Kareena Lee

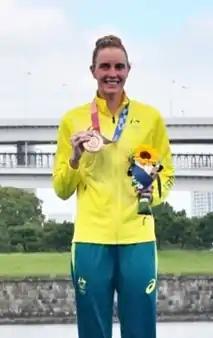
Lee in 2021

Kareena Lee (born 16 December 1993) is an Australian swimmer, specialising in open water events. She competed in the women's 10 km event at the 2019 World Aquatics Championships and she finished in 7th place. In April 2021, she qualified to represent Australia at the 2020 Summer Olympics where she claimed bronze in the 10km event after occupying 3rd position of 25 at 5.2km.